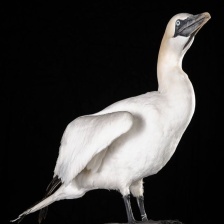
Species: NORTHERN GANNET
Scientific name: MORUS BASSANUS